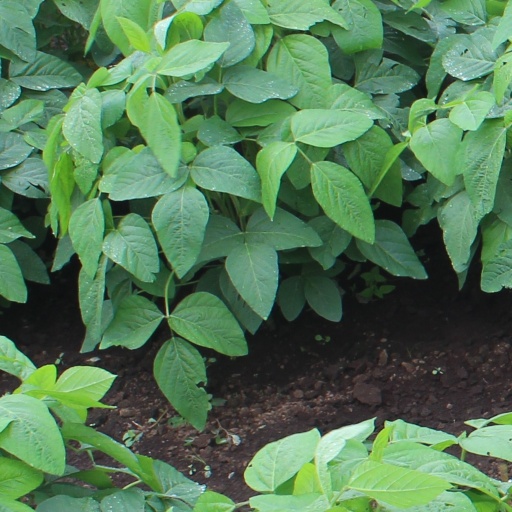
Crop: soybean